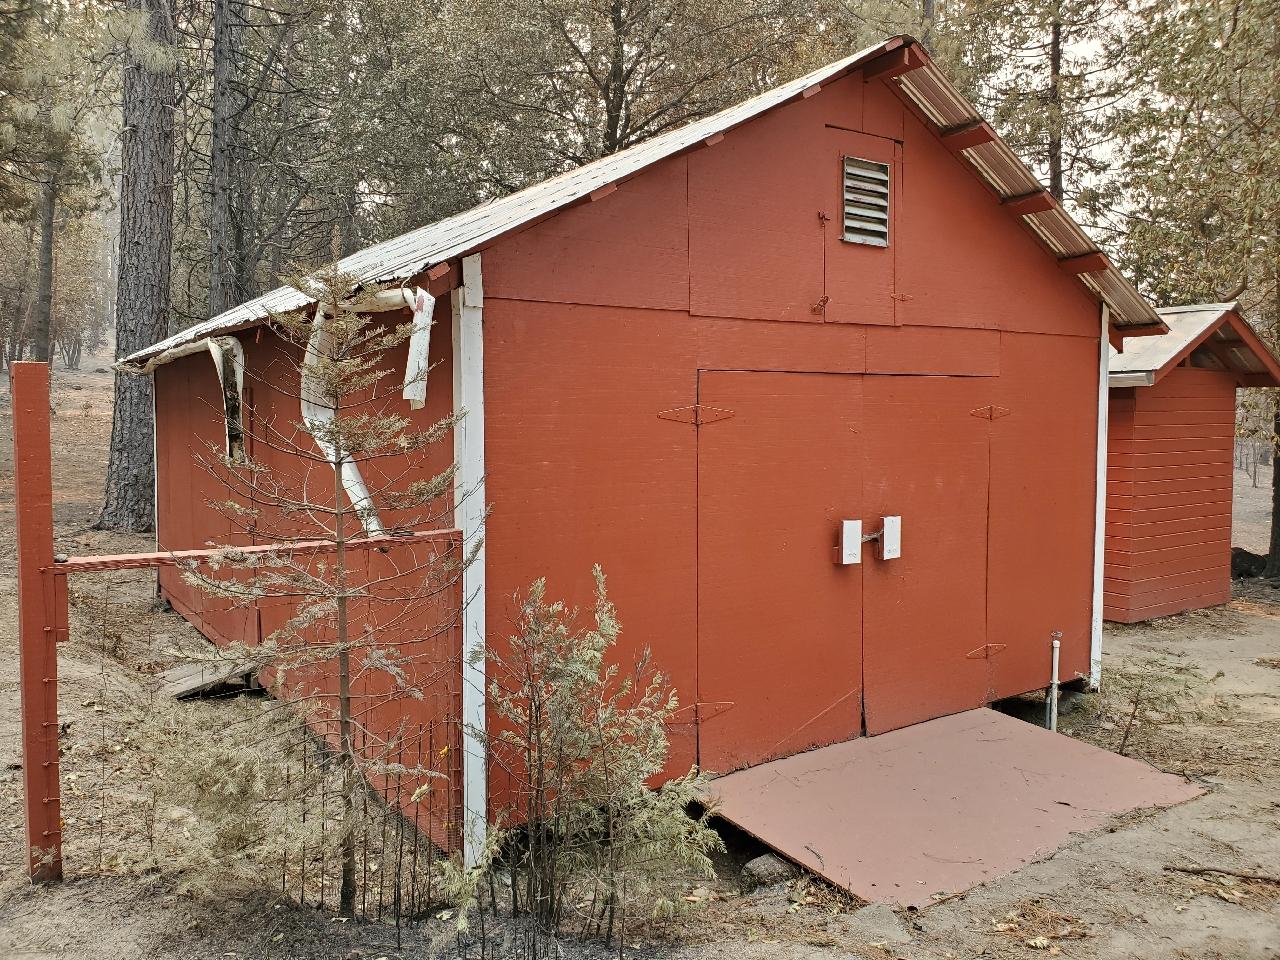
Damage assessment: affected